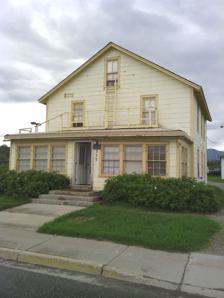
Building: Hyland Hotel (Palmer, Alaska)
Country: United States of America
Year built: 1935
United States historic place Hyland Hotel U.S. National Register of Historic Places Alaska Heritage Resources Survey Location 333 W Eveergreen Avenue, Palmer, Alaska Coordinates 61°35′59″N 149°07′11″W / 61.5996°N 149.11974°W / 61.5996; -149.11974 Area 0.25 acres (0.10 ha) Built 1935 ( 1935 ) Built by Myles Hyland MPS Settlement and Economic Development of Alaska's Matanuska--Susitna Valley MPS NRHP reference No. 91000774 AHRS No. ANC-485 Added to NRHP June 21, 1991 The Hyland Hotel , also briefly known as the Everglenn Hotel, is a historic hotel building located at 333 W Evergreen Avenue in the heart of Palmer, Alaska . The Hyland Hotel is recognized as a building of historical significance by the city of Palmer and was officially listed by the United States Department of the Interior on the National Register of Historic Places on June 21, 1991. This property was built as a direct result of The New Deal Colony Settlement of the Matanuska-Susitna Valley in Alaska, where settlers were brought to the Matanuska-Susitna valley to colonize Alaska from 1935 - 1940. It is a 2 + 1 ⁄ 2 -story wood-frame structure with a front-gable roof and a glass-enclosed porch that has been converted to hotel rooms which extend across the front of the building. The original building was constructed in 1935 and measures 30 x 30 feet. A 10 x 14 foot addition was built on the rear of the building in 1953 to add additional living and storage space. The Hyland Hotel was among the earliest commercial properties built in the new town of Palmer in 1935. Its establishment was an indication that private capital saw Palmer as an attractive business location and contributed to a feeling of permanence in the new town. Shortly after the arrival of the Matanuska Colony settlers, Myles and Joanna Hyland moved to Palmer from Girdwood Alaska where Myles had been working for the Alaska Railroad. The Hylands bought a lot of land from John Bugge, a pre-colony homesteader, in what is now downtown Palmer, and began building the hotel. In September 1935, the Hylands began digging the basement for the hotel by hand. To help financially, Joanna cooked and served meals in a tent on the property while the hotel was being built. Lumber for the hotel came from a dormitory that had stood at the nearby Eska coal mine. The Lutheran congregation purchased the dormitory and dismantled and moved it to Palmer to be used to build their church. The congregation sold the surplus lumber and windows which Myles and Joanna would use to build the hotel. The Hylands furnished the hotel with $100 worth of furniture they purchased in Anchorage and opened for business in 1936. When the hotel opened, single rooms rented for $3 a day and double rooms for $4 a day. Valley coal miners often rented rooms in the hotel during the winter months and the Hylands were able to establish a successful hotel business. They Hylands operated the hotel together until Myles' death in 1949, then Joanna took over on her own. Joanna later married a local miner named James Smith, and they operated the hotel until 1966. Except for a brief period in the late 1950s, the hotel has been in continuous operation since 1936. For several decades, the building changed ownership and was primarily operated as a month to month rental for local Palmer residents. Tenants who rented rooms by the month could expect to share a community bathroom with as many as six other tenants as only three of the eleven rooms had private bathrooms. Unpermitted modifications, ownership turnover, poor management, lack of preventive maintenance, and a lack of investor interest to commit the capital required to rehab the deteriorating property threatened the future of this historic building. The building was most recently purchased in November 2021 by a local Palmer couple looking to revive the building and preserve a piece of Palmer's history. The new owners worked with tenants to help them find new accommodations and plan for moving expenses by refunding all deposits, forgiving late rent, forgiving late fees, and even allowing tenants to live rent free for their final month on the property. Full scale demolition work began in May 2022 and the next chapter of the hotel began. After eleven months of hard work and extensive renovations, the Hyland Hotel renovations were finally complete, and the Hyland Hotel once again opened for business in April 2023. The new building boasts a total of four 1-bedroom suites and four hotel rooms, all with queen beds, desks, flat screen TVs, coffee makers, Wi-Fi, and most importantly, their own private bathrooms. The new owners were unable to salvage much of the original materials as they had deteriorated too much, but special care was taken to recreate the same colonial look and feel of the original building from 1936, including the use of the original radiators in the common areas on the first and second floors and carpenter style trim around doors and windows. In addition to repairs and upgrades, the new owners have incorporated unique design elements including built in stained glass features, custom doors, custom stair handrails, and accommodations which maximize the efficiency of the rooms while maintaining a comfortable, historical, and unique boutique feel for the newly renovated Hyland Hotel. See also National Register of Historic Places listings in Matanuska-Susitna Borough, Alaska References